Joanna Rajkowska

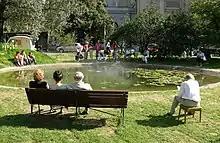
Oxygenator in the Grzybowski Square in Warsaw, 2007

"Greetings from Jerusalem Avenue" – the tall artificial palm tree installed in the centre of Warsaw – an installation created by Rajkowska after her trip with Artur Żmijewski to Israel in the spring of 2001. It is an attempt to infuse with Israel's scenery Warsaw's Jerusalem Avenue – a street whose name and history, in return, sends the observer back to Israel. In another way, the palm tree refers to a popular idiomatic expression in the Polish language ( – literally: "the palm tree sprouts/bounces back") that indicates something unthinkable, outside common understanding, escaping the usual way of reasoning, simply – something idiotic. On the other hand, through the very presence of the palm tree in the middle of Warsaw's centre, it may signify that the commonly accepted way of reasoning does not fit the real world.